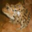
Label: frog